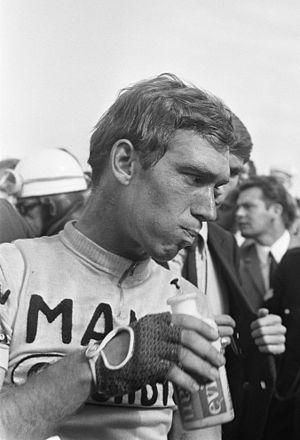
Jacques Frijters est un coureur cycliste néerlandais. Professionnel de 1969 à 1971, il a été champion des Pays-Bas sur route en 1969.